Court of the Lions

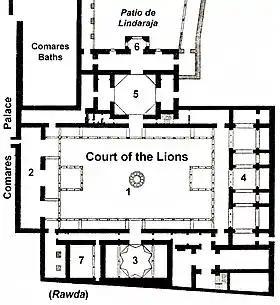
General floor plan of the Palace of the Lions: 1) Fountain of the Lions, 2) "Sala de los Mocárabes", 3) "Sala de los Abencerrajes", 4) "Sala de los Reyes", 5) "Sala de Dos Hermanas", 6) "Mirador de Lindaraja", 7) "Patio del Harén"

Granada was conquered by the Catholic Monarchs of Spain in 1492 and the Alhambra became a palace owned by the Spanish monarchy. Like much of the Alhambra, the Palace of the Lions suffered damages and underwent various repairs, restorations, and modifications over time. Under the Catholic Monarchs, it was connected to the Comares Palace by a direct passage for the first time, as it remains today.